Photogram

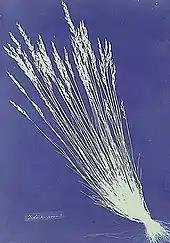
One of Anna Atkins's cyanotype photograms of Festuca grasses

The phenomenon of the shadow has long aroused human curiosity and inspired artistic representation, as recorded by Pliny the Elder, and various forms of shadow play since the 1st millennium BCE. The photogram, in essence, is a means by which the fall of light and shade on a surface may be automatically captured and preserved. To do so required a substance that would react to light. From the 17th century, photochemical reactions were progressively observed or discovered in salts of silver, iron, uranium and chromium. In 1725, Johann Heinrich Schulze was the first to demonstrate a temporary photographic effect in silver salts, confirmed by Carl Wilhhelm Scheele in 1777, who found that violet light caused the greatest reaction in silver chloride. Humphry Davy and Thomas Wedgewood reported that they had produced temporary images from placing stencils/light sources on photo-sensitized materials, but had no means of fixing (making permanent) the images.